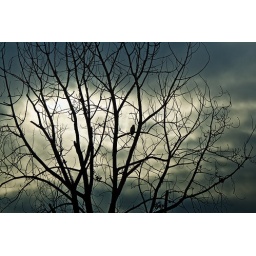
A red tailed hawk sits alone in a dead tree on an overcast and rainy June morning.